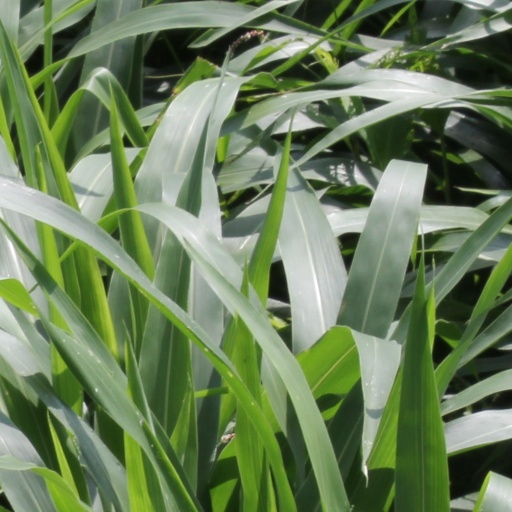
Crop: sorghum